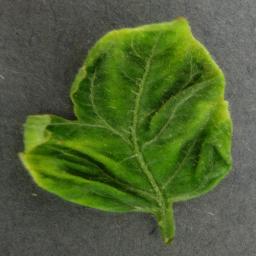
Label: Tomato___Tomato_Yellow_Leaf_Curl_Virus